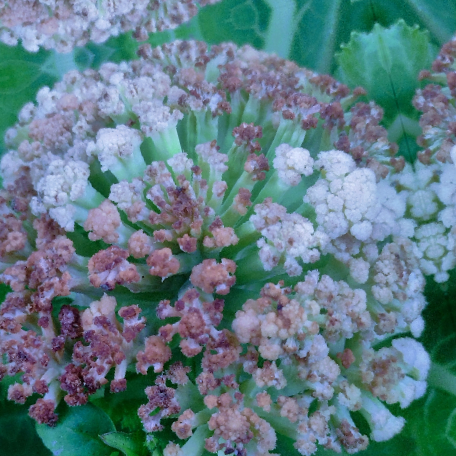
Label: Bacterial spot rot